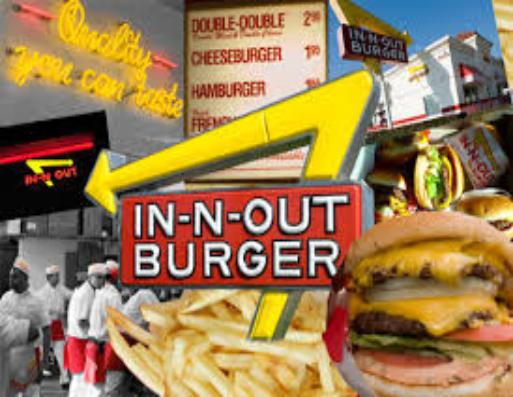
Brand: In-N-Out Burger
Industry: Food